Paradise for Three

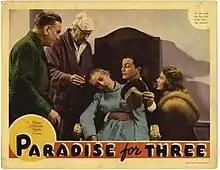

Paradise for Three, titled Romance for Three in the United Kingdom, is a 1938 American romantic comedy film starring Frank Morgan as a wealthy industrialist who learns about his Austrian workers by surreptitiously living among them. It was adapted from Erich Kästner's novel "Three Men in the Snow", published in 1934.